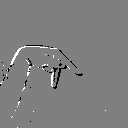
ASL letter: p